I Am Twenty

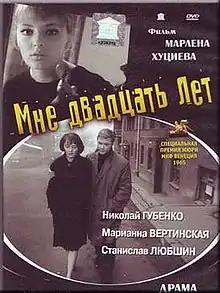

I Am Twenty (translit. "Mne dvadtsat let") is a 1965 Soviet drama film directed by Marlen Khutsiev. It is Khutsiev's most famous film and considered a landmark of 1960s Soviet cinema.